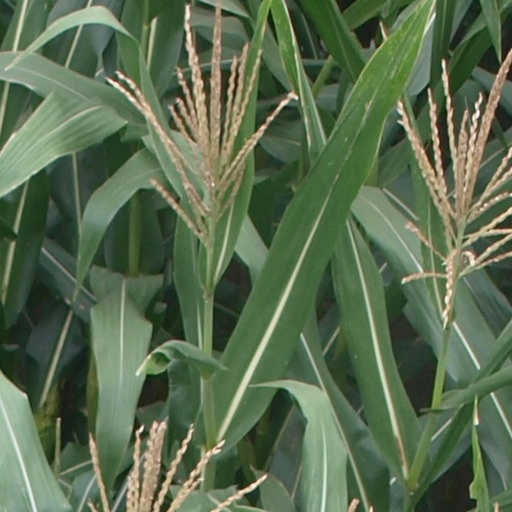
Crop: maize; corn